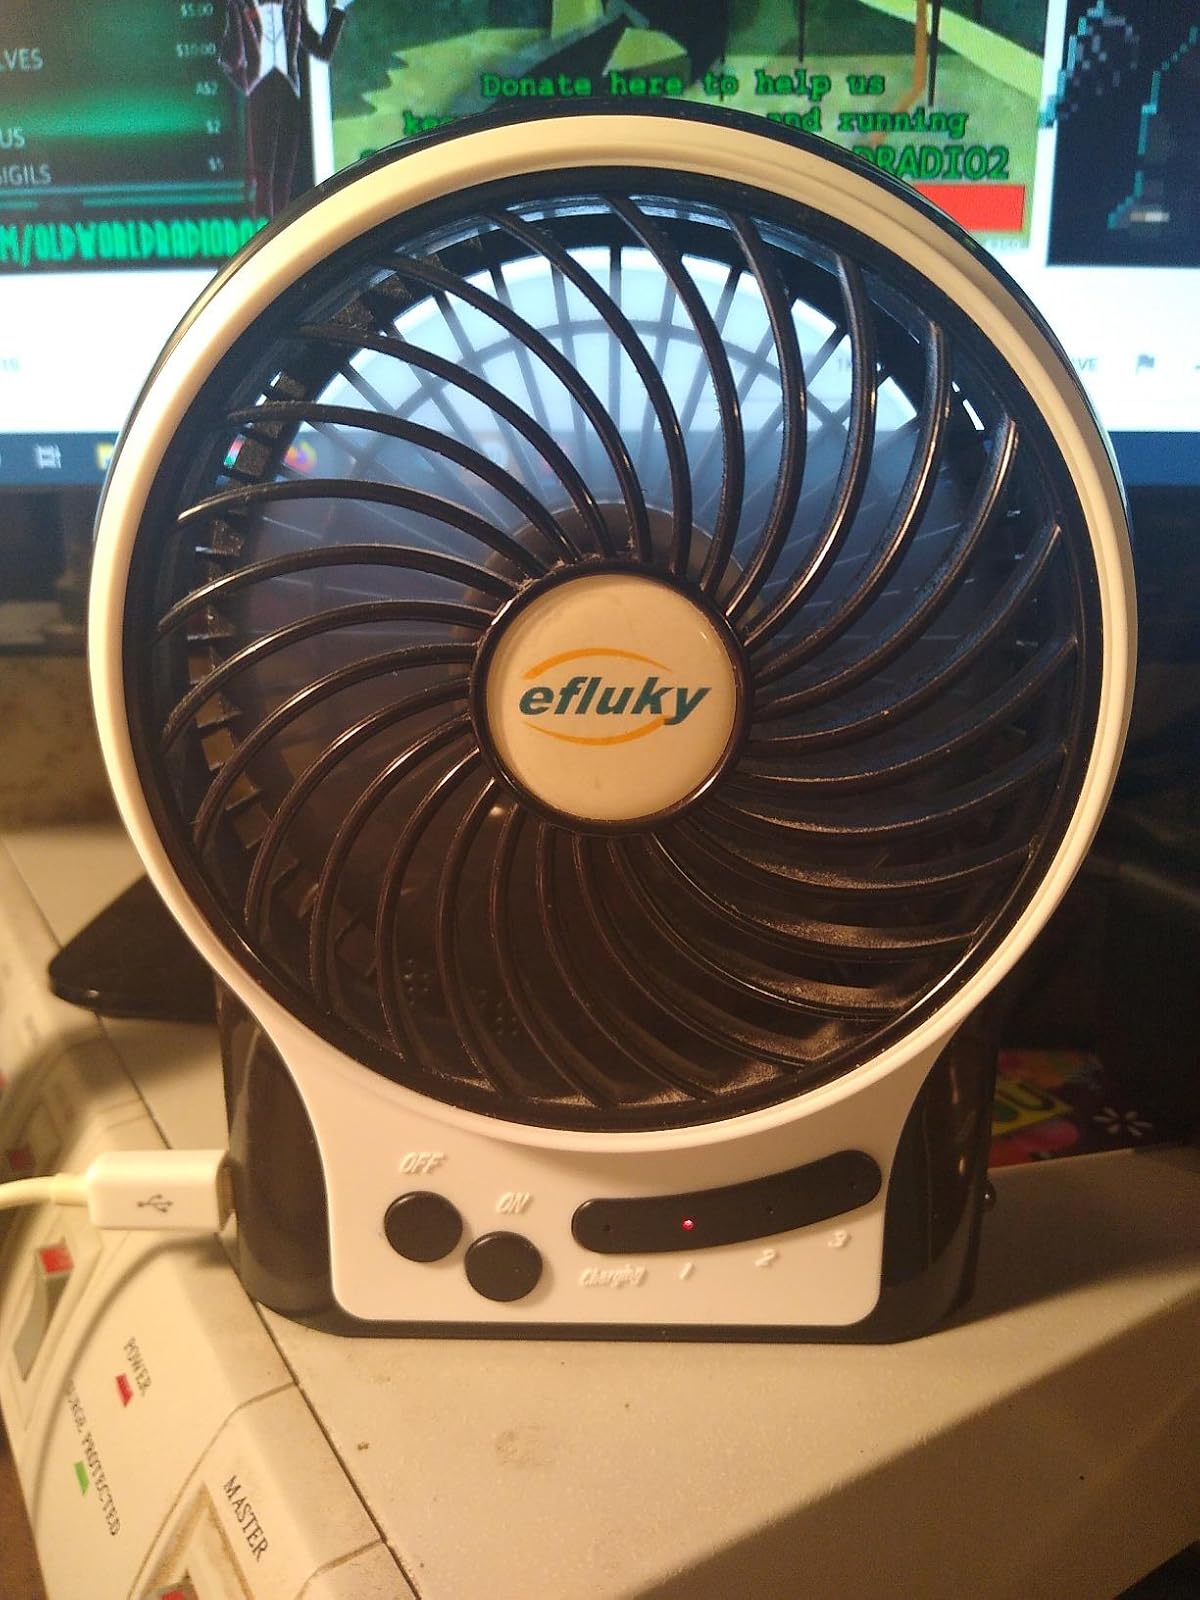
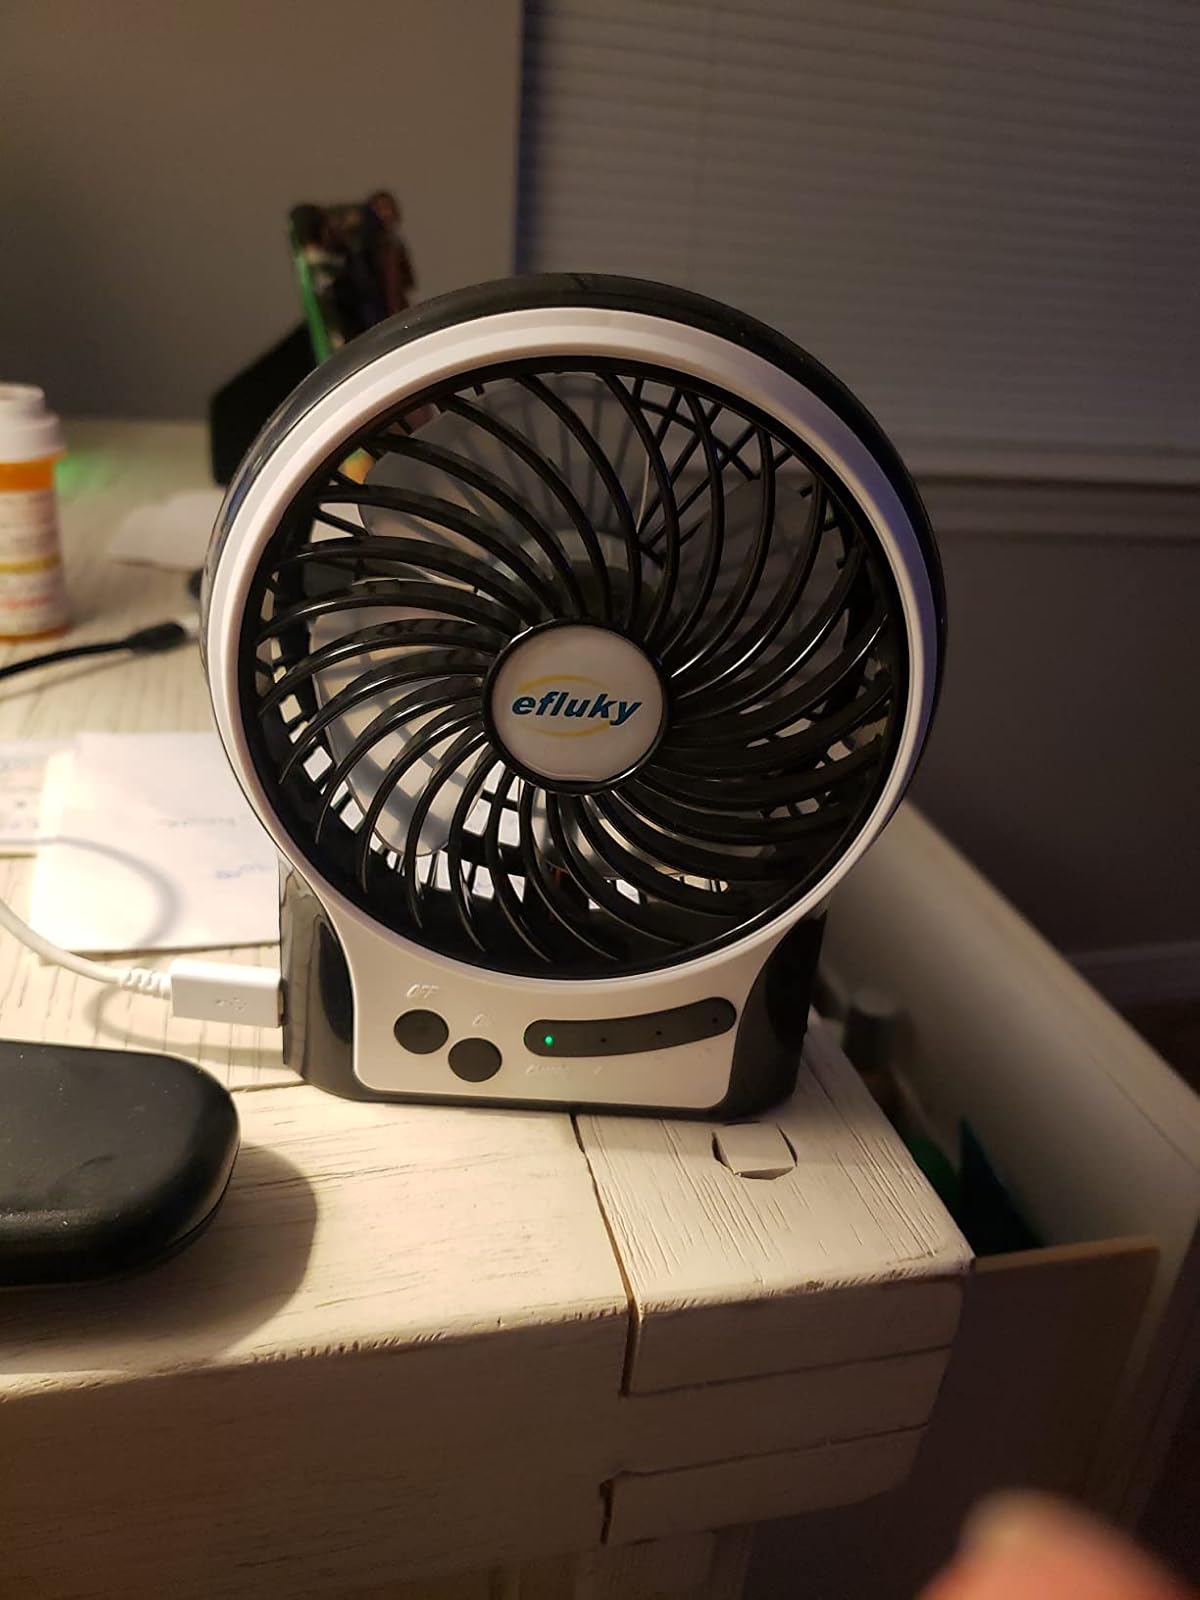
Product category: fan
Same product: yes